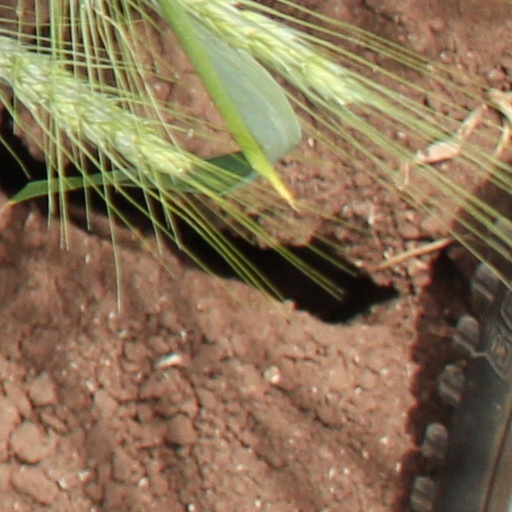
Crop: wheat